Jakub Wesołowski

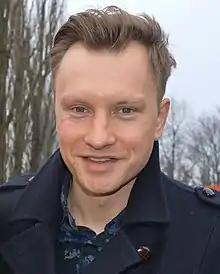
Jakub Wesołowski in 2018

Jakub Wesołowski, also known as Kuba Wesołowski, (born 7 May 1985, in Warsaw) is a Polish film, television and theatre actor as well as journalist.